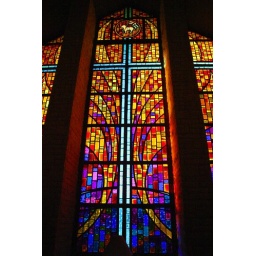
this is the big stained glass window in our local Lutheran church. I think it's just gorgeous.